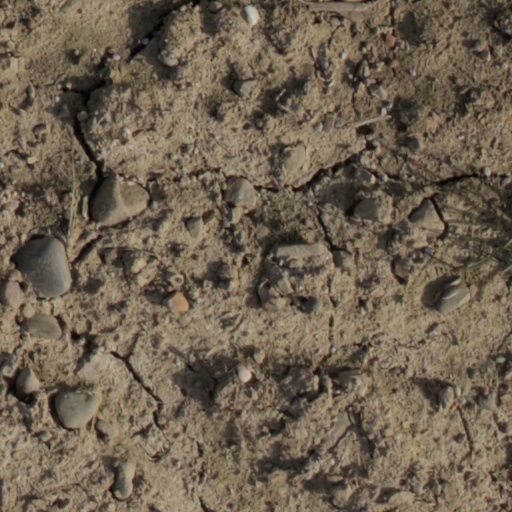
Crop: wheat